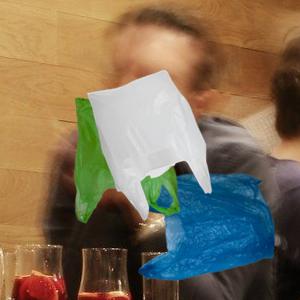
Label: plasticbags